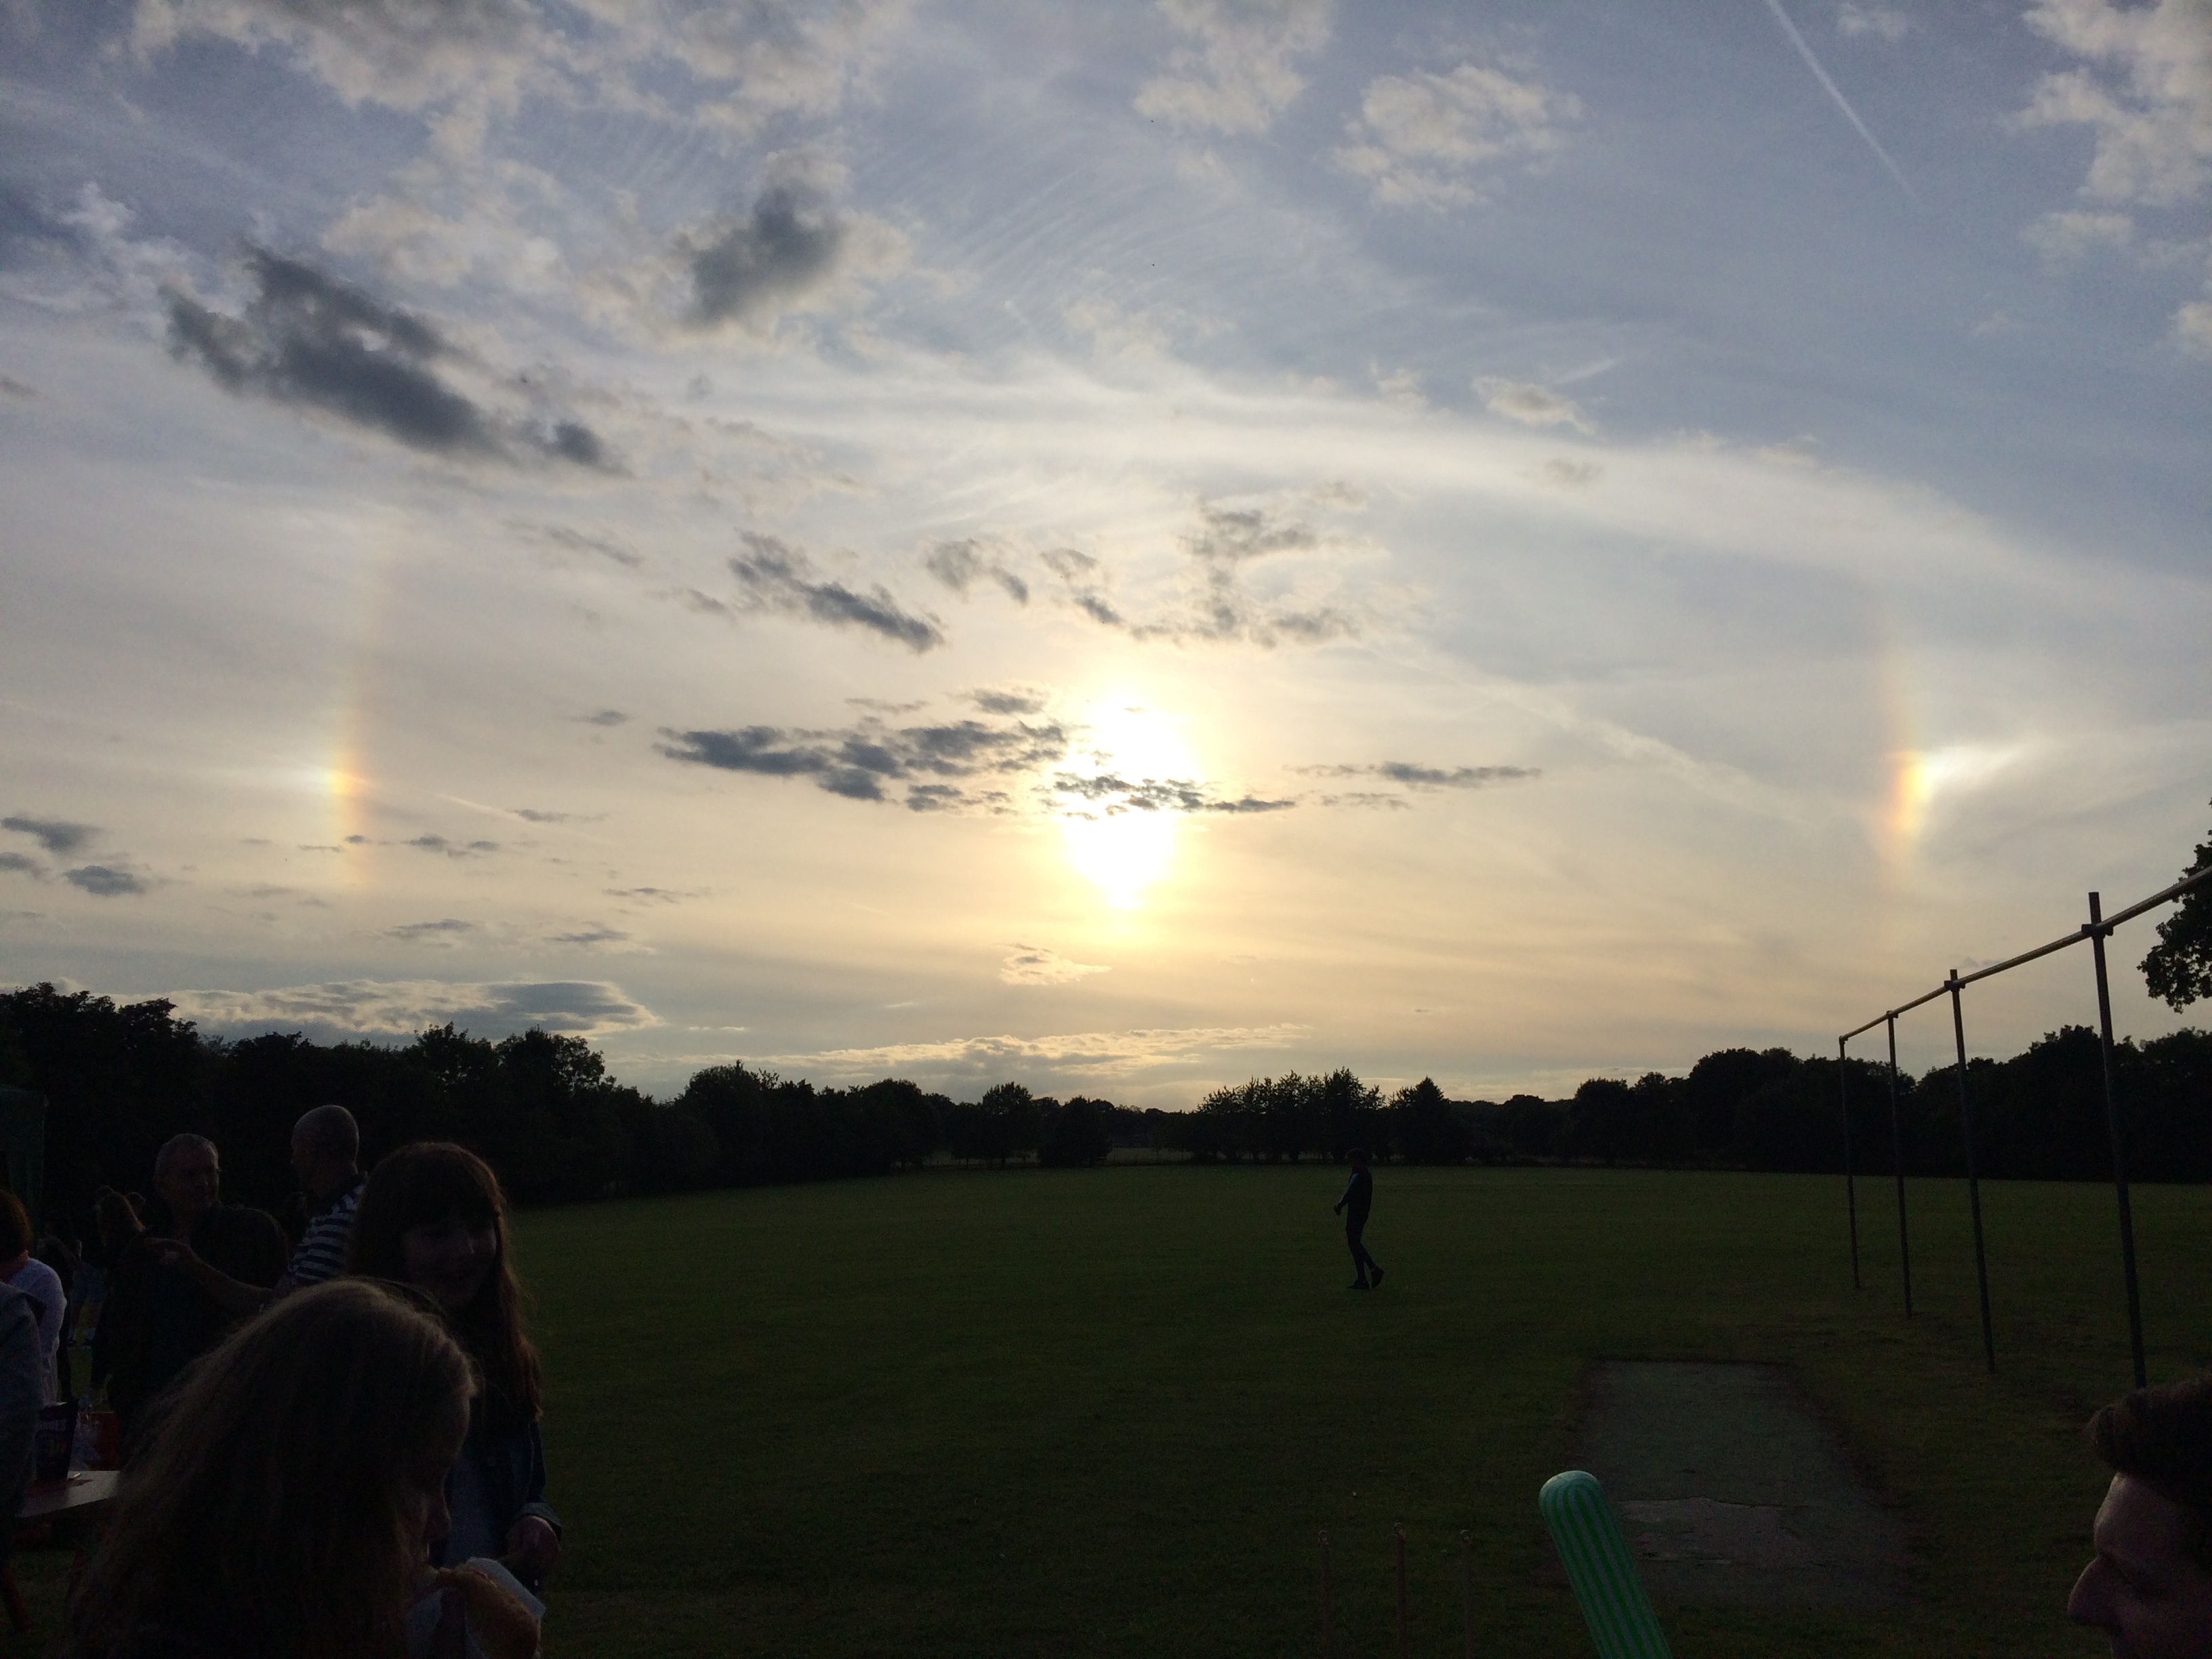
horizon, cloud, sky, sun, sunrise, sunset, sunlight, morning, dawn, dusk, evening, meteorological phenomenon, atmosphere of earth